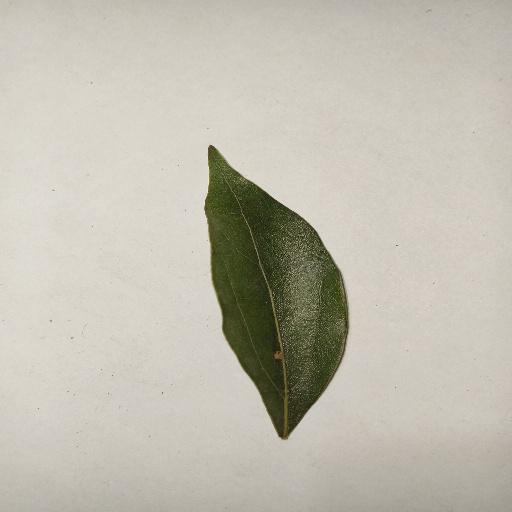
Species: Camphor
Leaf condition: Healthy Leaf